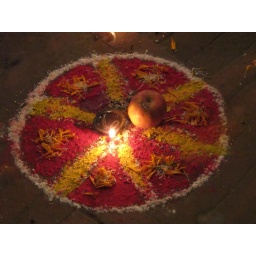
Boudha: For Devali most shops and houses create small sand mandalas in front of the door